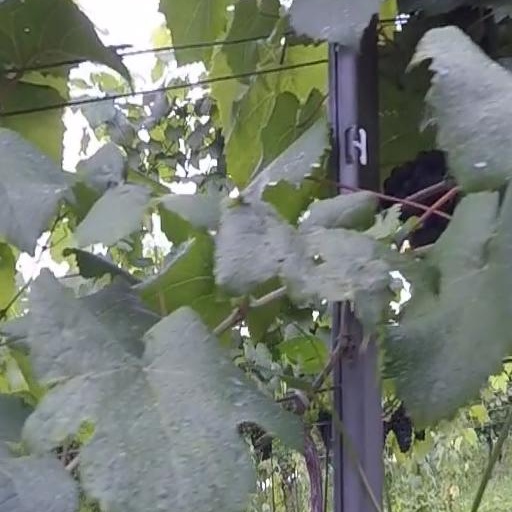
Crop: grape